John Tarleton (American settler)

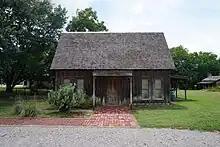
The John Tarleton Ranch House at the Stephenville Historical House Museum in Stephenville, Texas

In his will, Tarleton left about $85,000, a considerable amount at the time, to establish a college in Stephenville, Texas, which eventually became Tarleton State University. He also directed that his land in Knoxville be used to set up the John Tarleton Institute "for poor, worthy youths of good moral character."